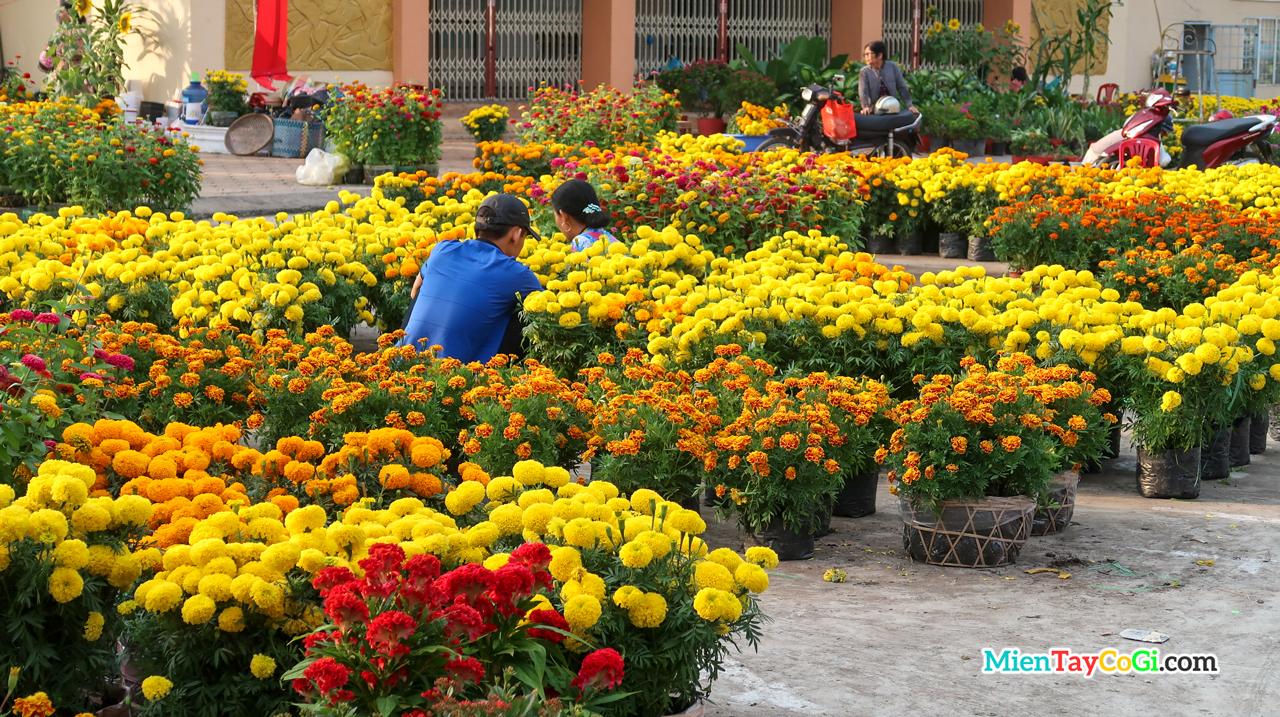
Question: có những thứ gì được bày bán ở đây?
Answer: những chậu cây kiểng